Old Town Hall, Newport

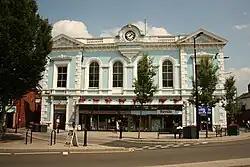
Old Town Hall, Newport

The Old Town Hall is a municipal building in St Mary Street, Newport, Shropshire, England. The structure, which is now divided into a series of shop units on the ground floor and used as a children's play area on the first floor, is a Grade II listed building.